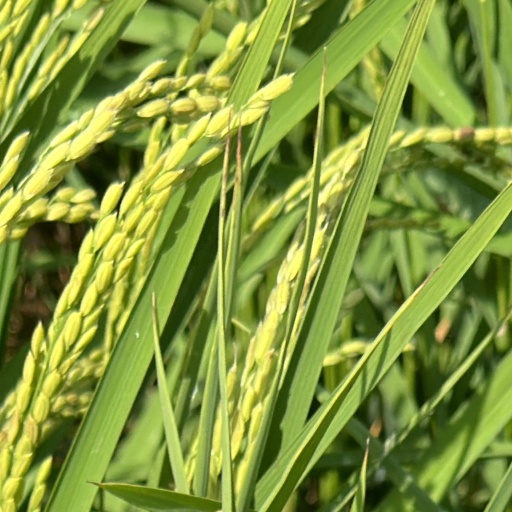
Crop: rice